ThinkPad E series

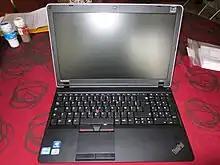
ThinkPad E520

The ThinkPad Edge E520 was launched at the same time as the E420. It is the first 15.6" ThinkPad to feature a numeric keypad.